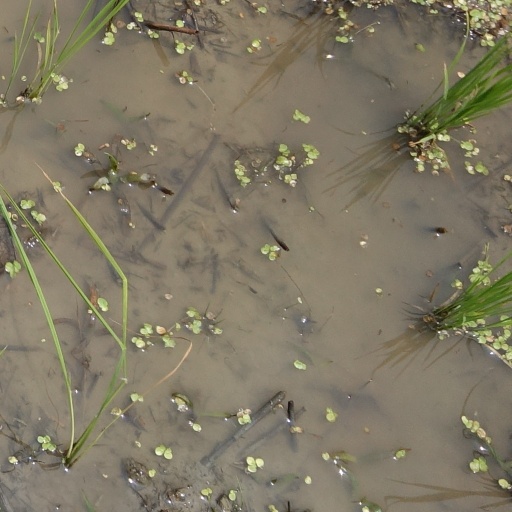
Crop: rice